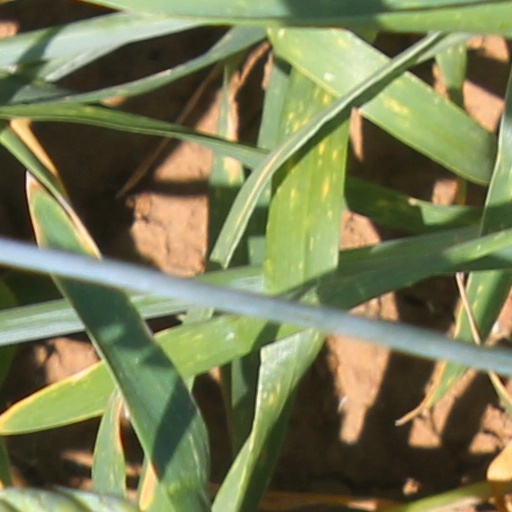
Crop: wheat